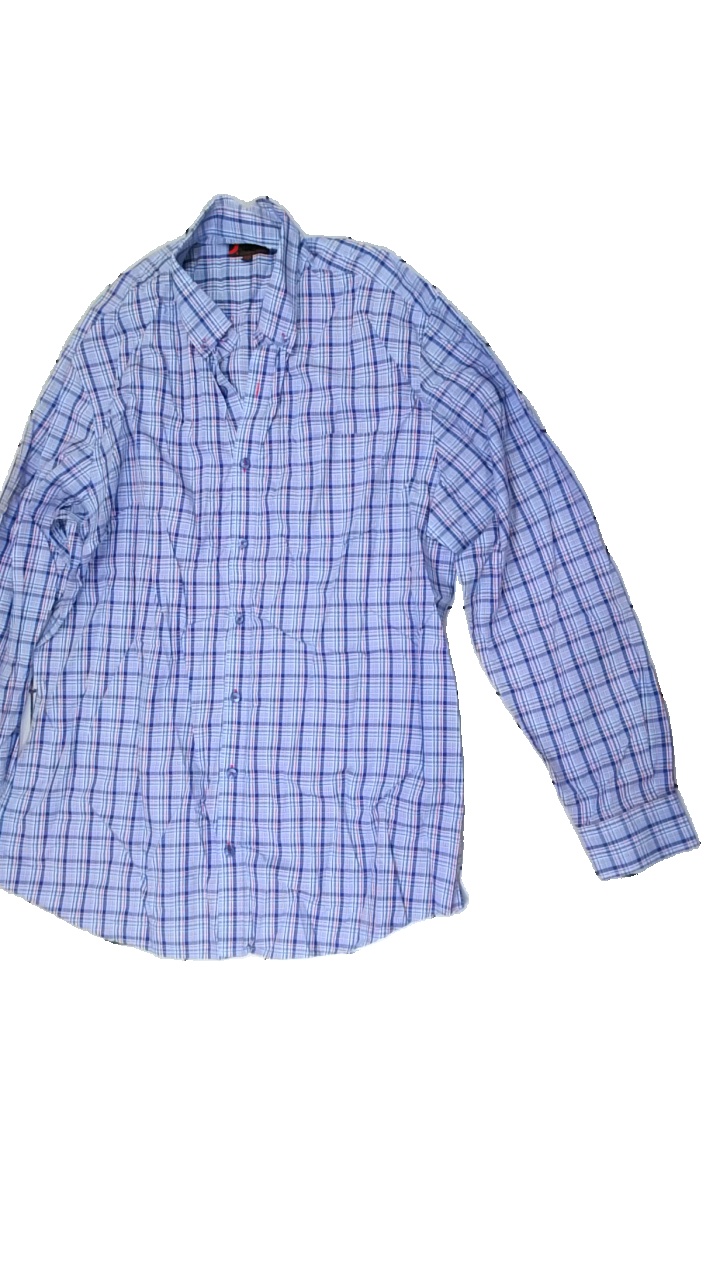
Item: Shirt (Ladies)
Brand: Dressman
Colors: White, Red, Blue
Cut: Regular
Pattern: Checkered print
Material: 56% Cotton 44% Viscose
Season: All
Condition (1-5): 5
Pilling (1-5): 5
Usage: Reuse
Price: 50-100